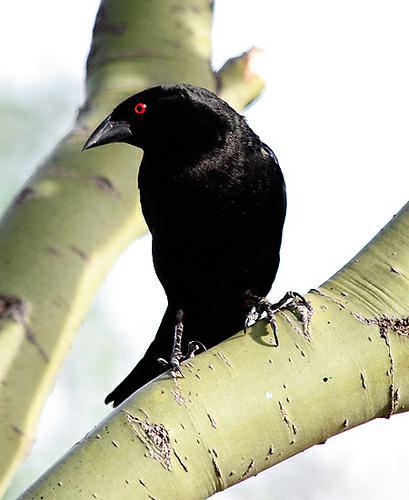
A photo of a bronzed cowbird